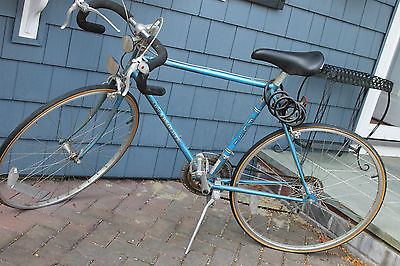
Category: bicycle